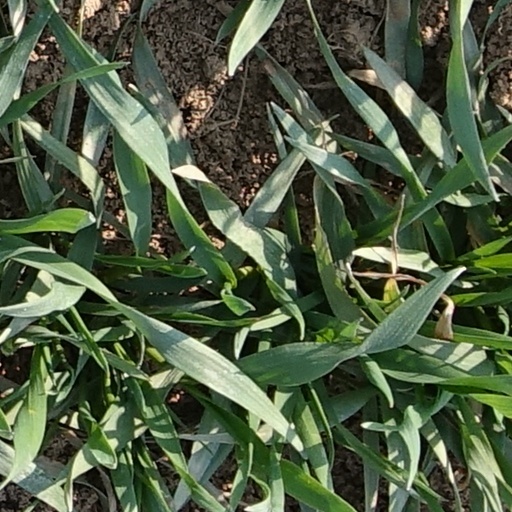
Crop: wheat